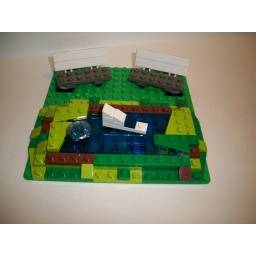
A small pond where a boat is in the water next to a small fountain.